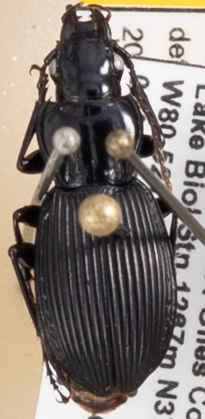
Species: Pterostichus lachrymosus
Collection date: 2023-08-08
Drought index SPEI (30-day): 0.1
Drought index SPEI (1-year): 0.24
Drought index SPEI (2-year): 0.03